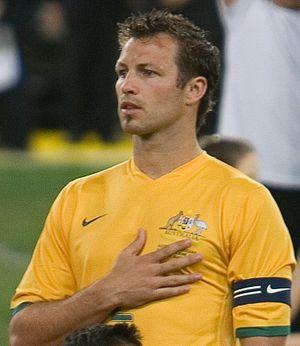
L'équipe d'Australie de football est la sélection de joueurs australiens représentant le pays lors des compétitions internationales de football masculin, sous l'égide de la Fédération d'Australie de football.